Ulrika Malmgren

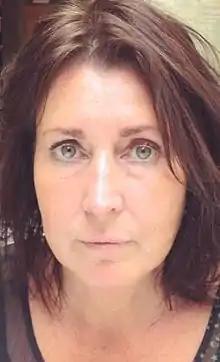
Ulrika Malmgren

Ulrika Malmgren, (born 12 September 1960) is a Swedish actress and radio presenter. She was born in Stockholm and started studying at Teaterhögskolan in Malmö between 1984 and 1987. She was director of the Darling Desperados acting company as one of its founders. She presented the Sveriges Radio show Ny Våg between 1979 and 1983, which focused on new music. And on 3 August 1994, she presented an episode of the Sveriges Radio show Sommar i P1 where she told about her life and career. Ulrika Malmgren works since several years back as a lector in scenis impersonation at Stockholms dramatiska högskola. Where she is also one of the founders and main persons behind the project called "Eget Projekt.